List of Gakuen Alice chapters

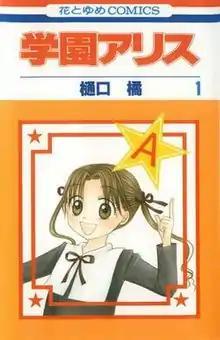
The cover of the first volume of "Gakuen Alice" as published by Hakusensha on February 19, 2003 in Japan.

The chapters of Gakuen Alice are written and illustrated by Higuchi Tachibana. They are published in the Japanese manga anthology "Hana to Yume" by Hakusensha and collected in "tankōbon". Twenty-nine volumes have been released as of March 2013. The first was released on February 19, 2003 and the twenty-ninth was published in March 2013.